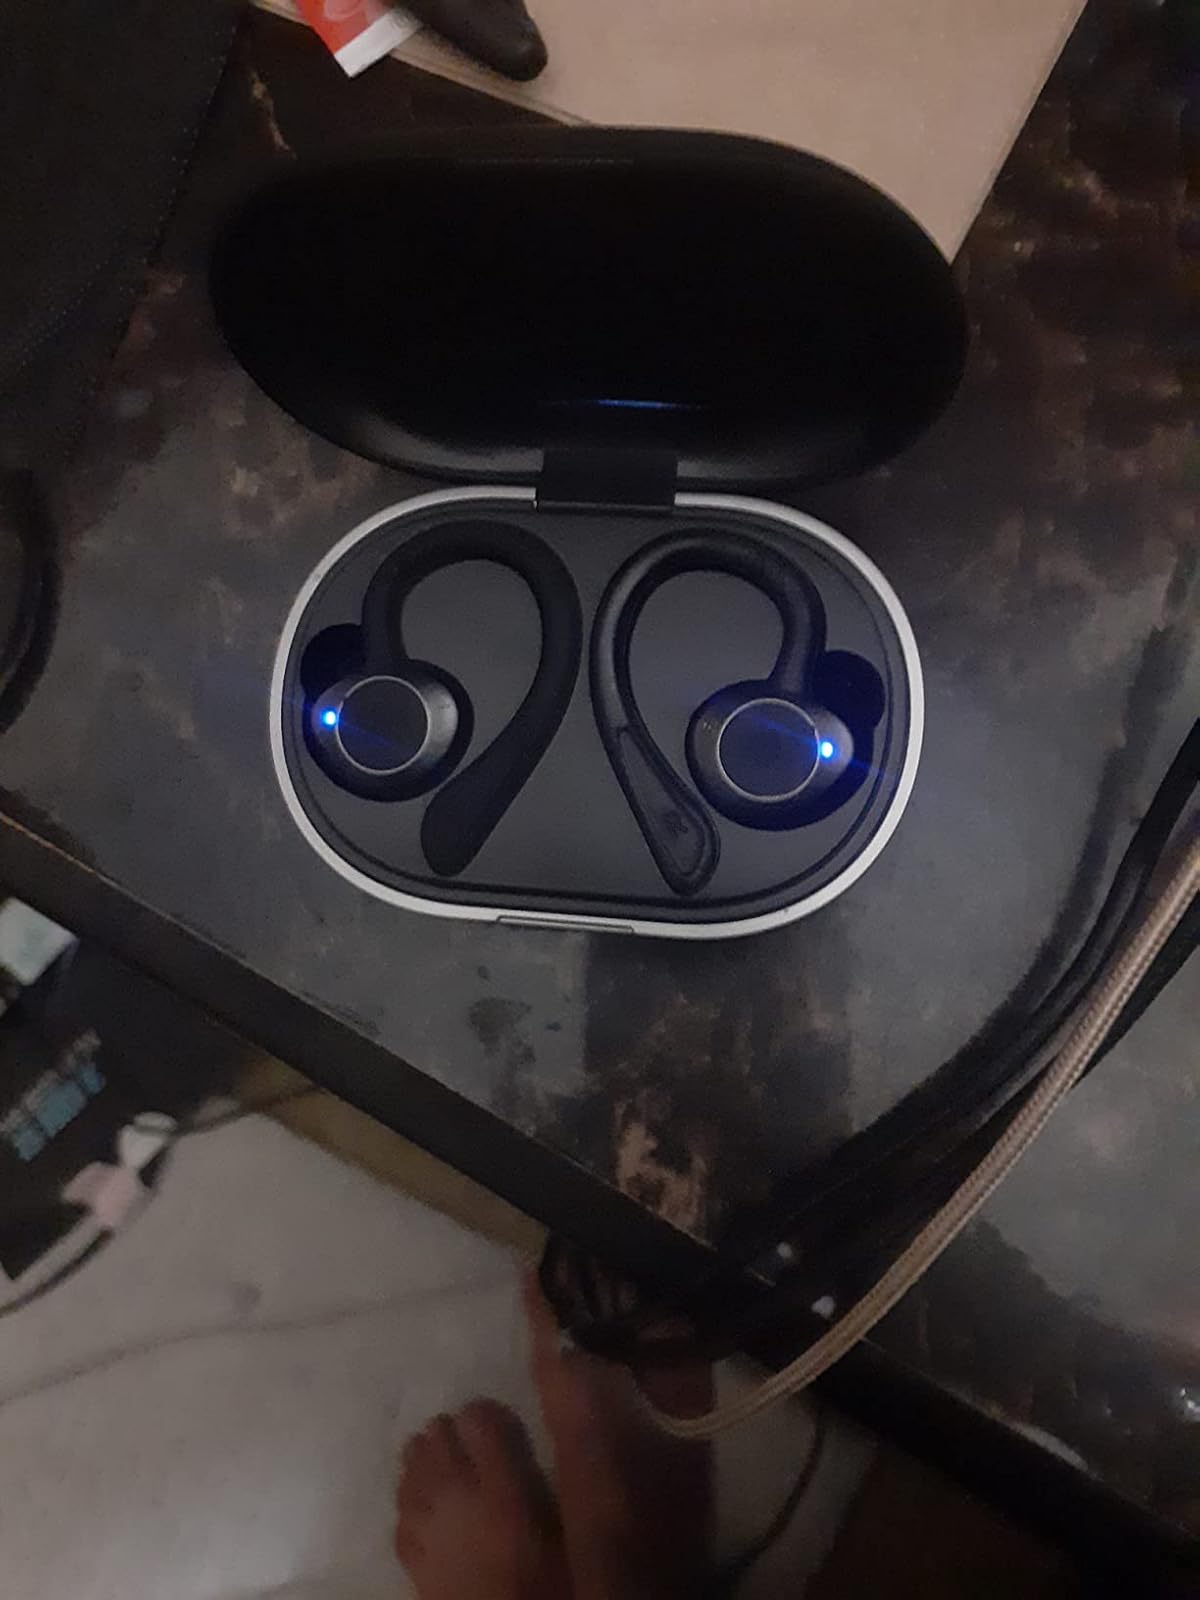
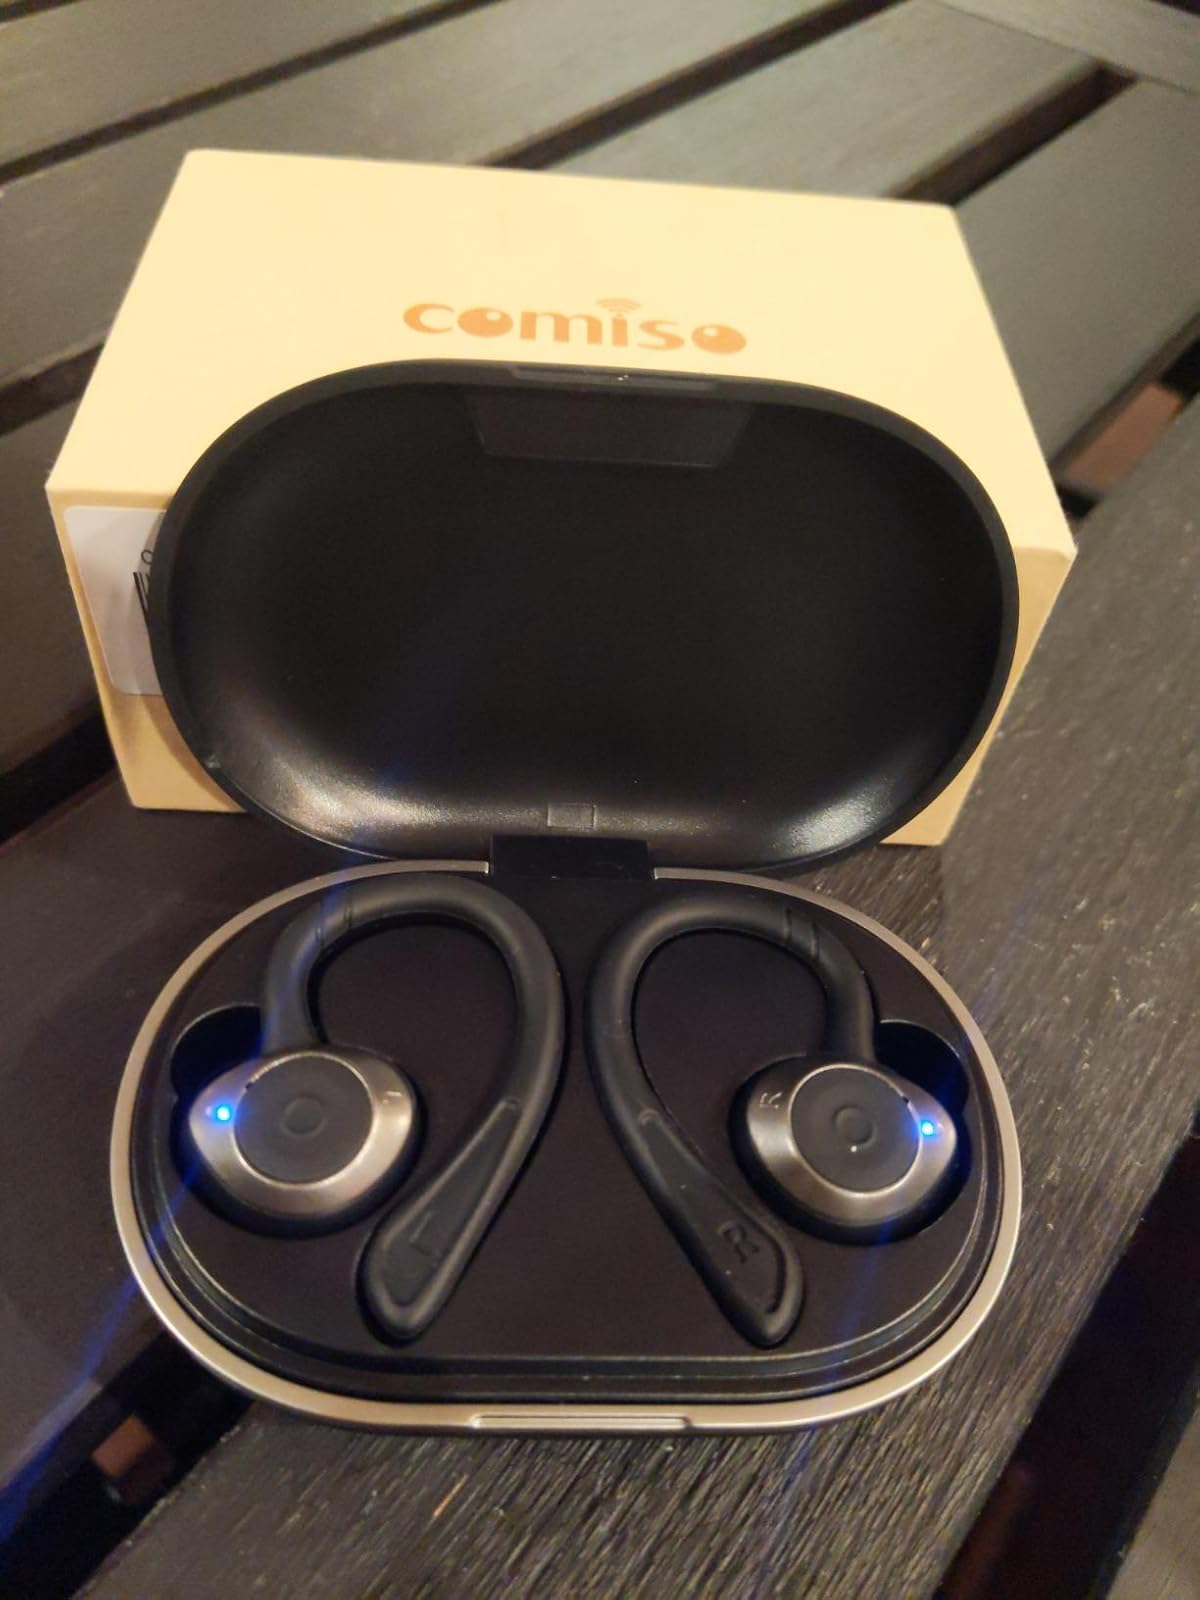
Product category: earbuds
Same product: yes